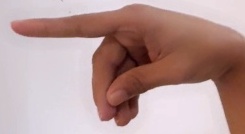
ASL sign: P